Kryphioparma

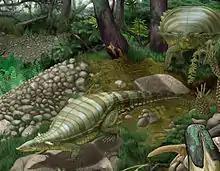
Speculative life restoration of the related "Typothorax "

The original describers of "Kryphioparma" refrained from including it in a phylogenetic analysis, due to the specimens' incomplete nature. However, they noted that the anatomy of the osteoderms allowed for its placement in the broader context of aetosaur clades. Specifically, the presumed width:length ratio, well-developed anterior bar and ventral strut all suggest that it was a typothoracine, a relative of taxa such as "Typothorax", "Paratypothorax" and "Tecovasaurus".